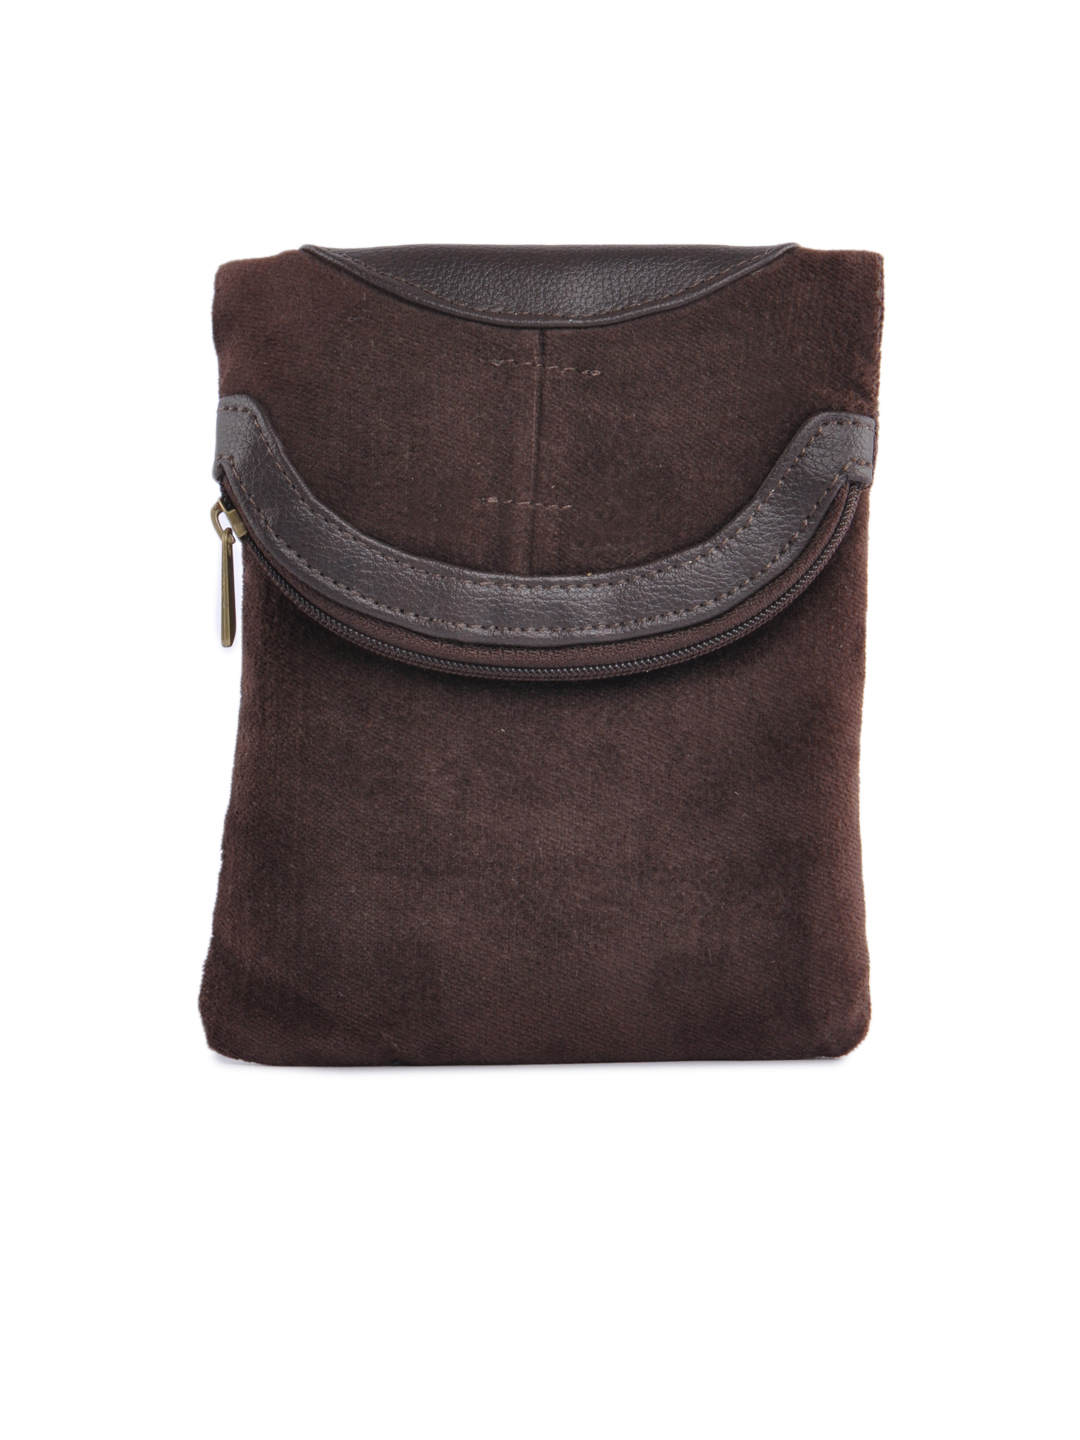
Baggit Women Kungfu Hoor Brown Wallet
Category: Accessories / Wallets / Wallets
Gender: Women
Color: Brown
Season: Winter 2015
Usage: Casual